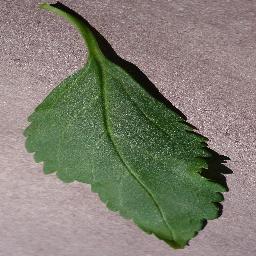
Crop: cherry
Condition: (including_sour)_healthy